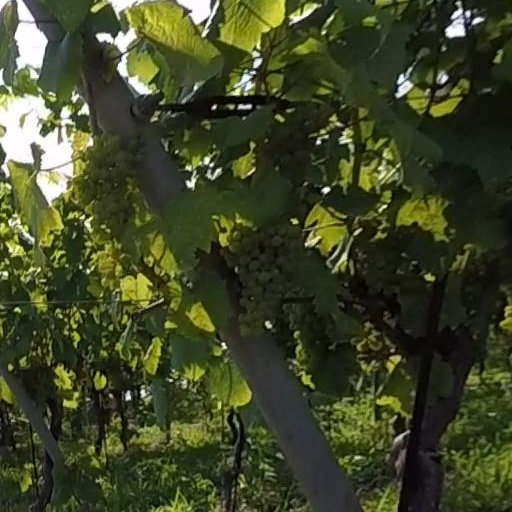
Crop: grape